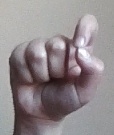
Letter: fa